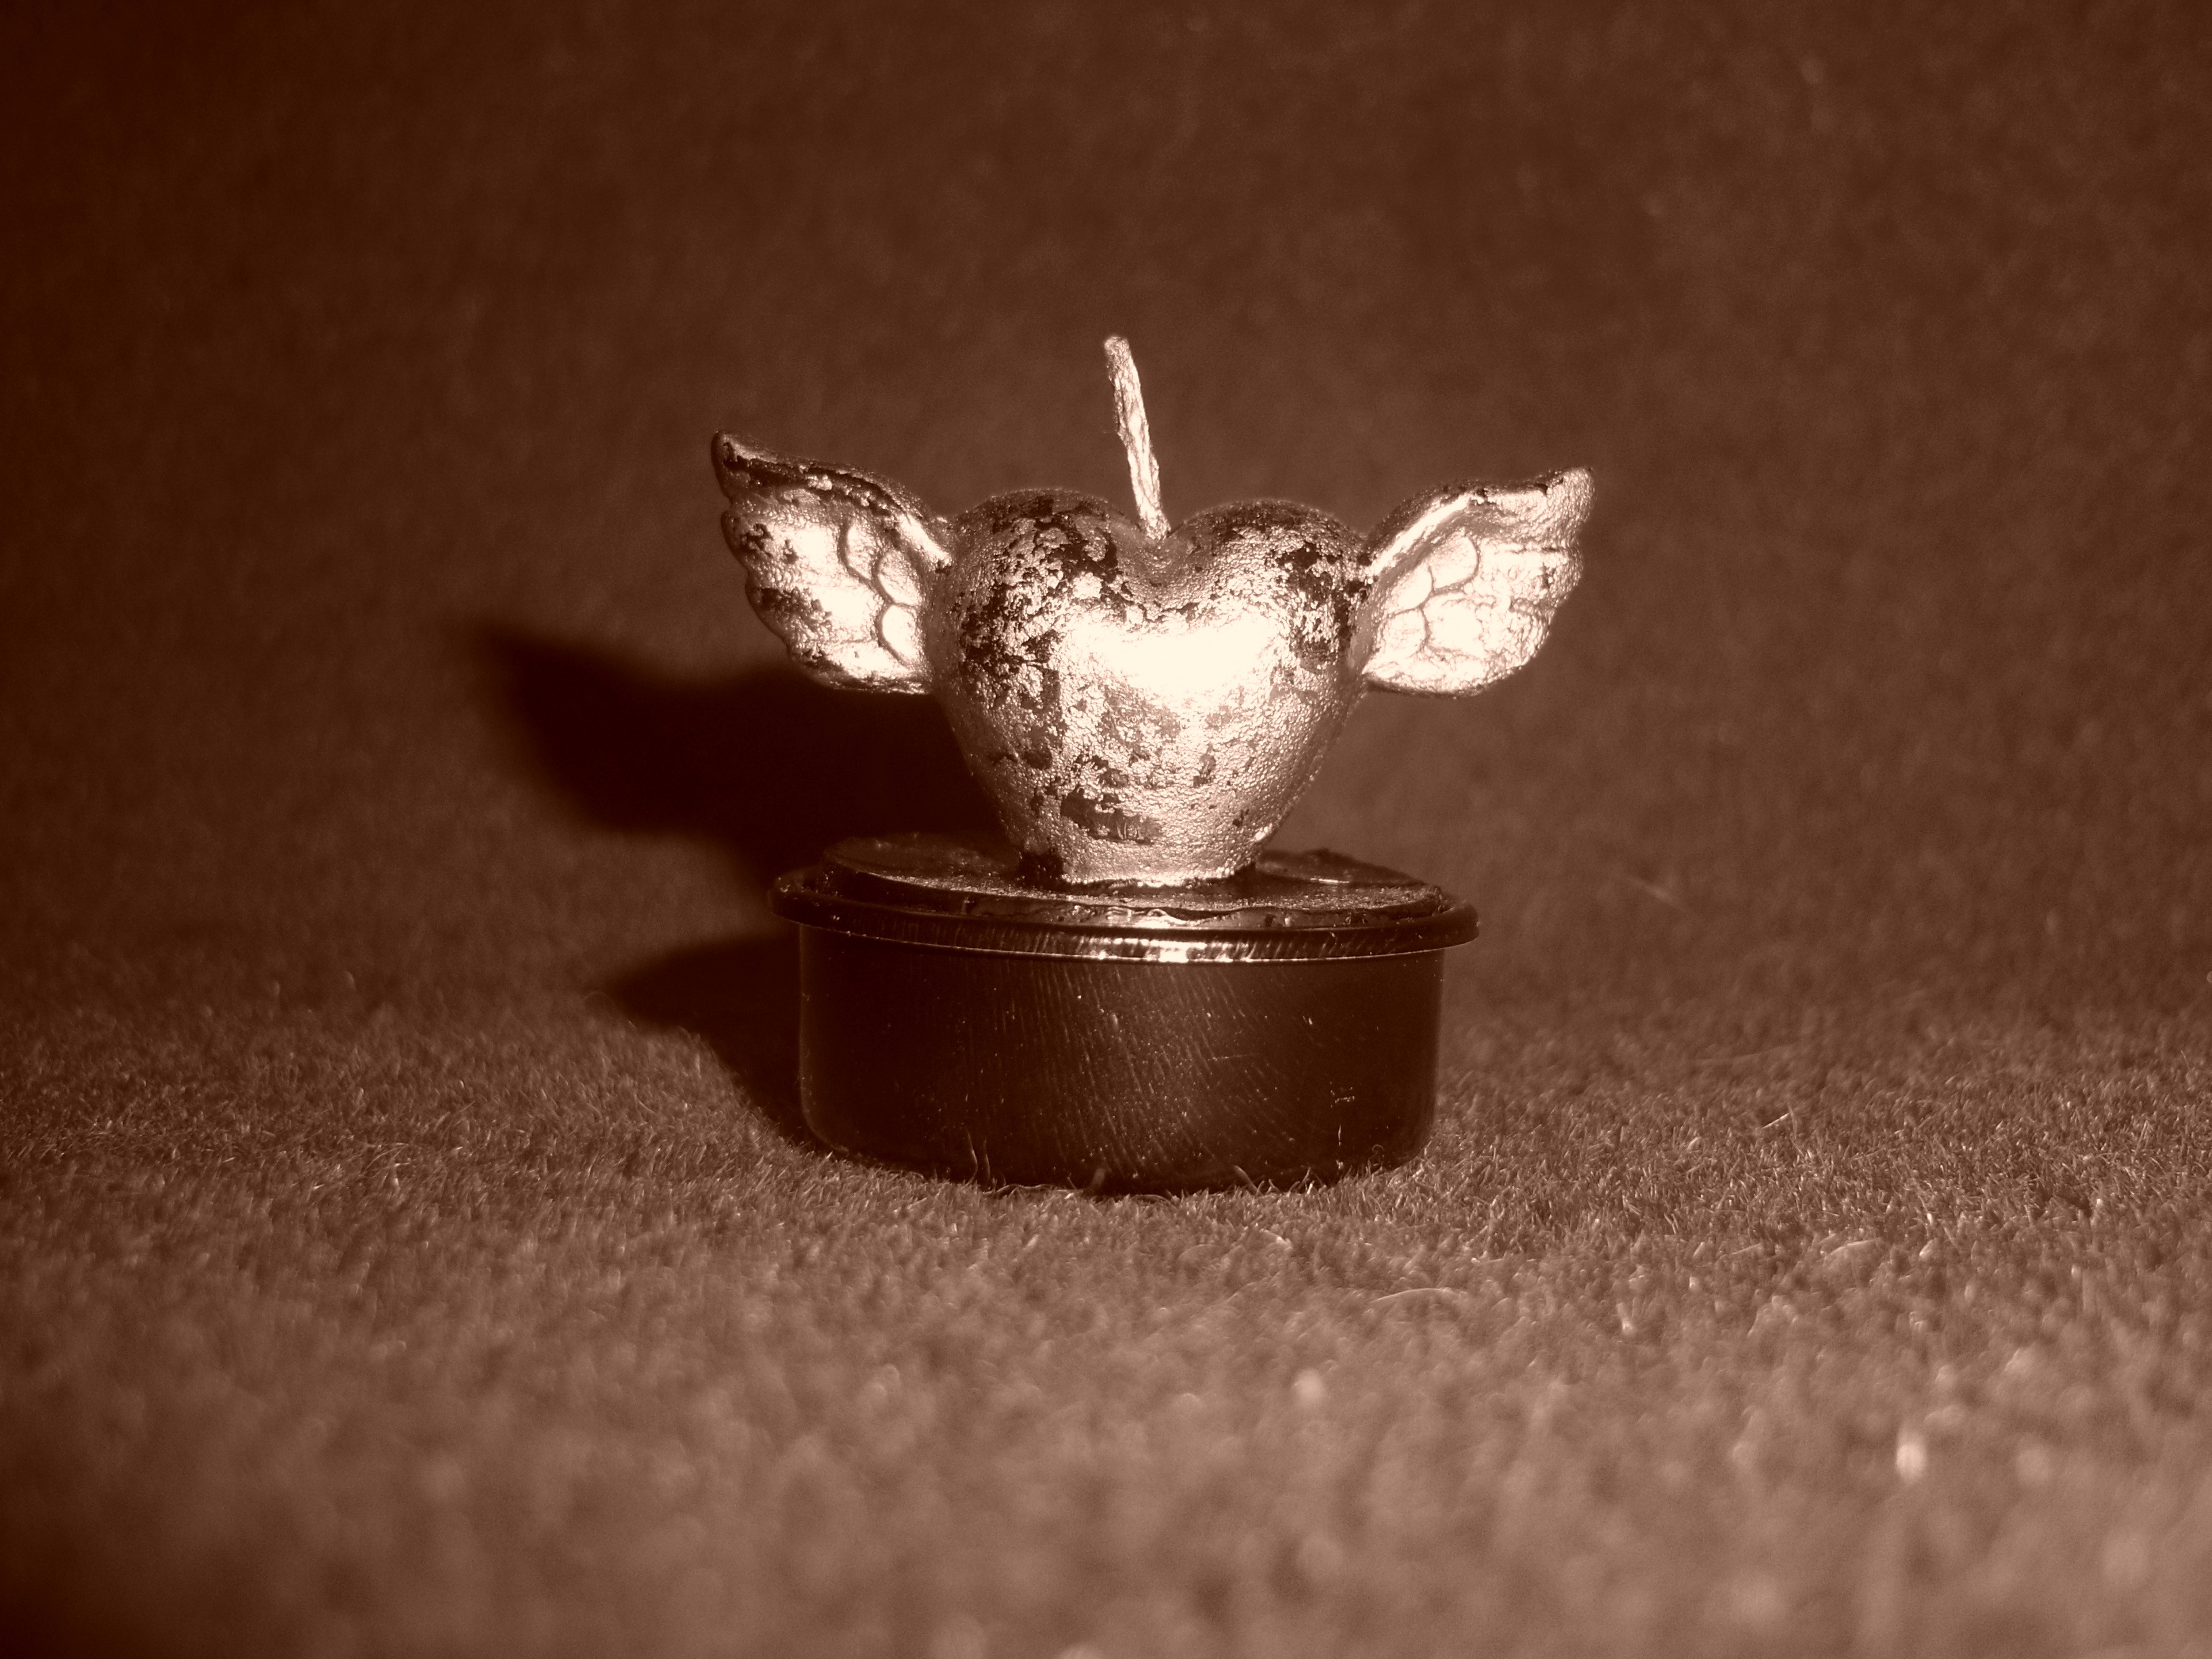
hand, light, black and white, white, photography, ring, heart, darkness, black, monochrome, candle, close up, jewellery, silver, wax, tealight, macro photography, still life photography, monochrome photography, fashion accessory